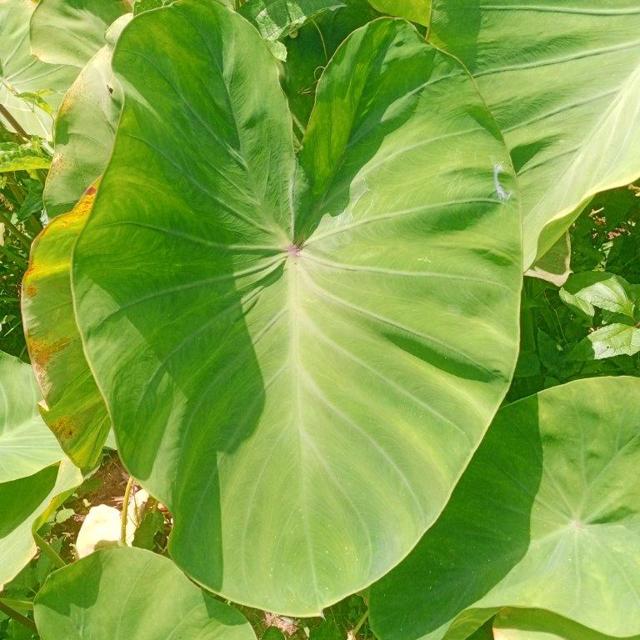
Label: Early_Blight